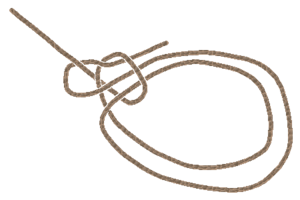
Nœud de Calfat
Le nœud de calfat est un nœud de boucle, un peu particulier en ce sens qu'il est en fait composé de deux boucles. C'est un des nombreux dérivés du nœud de chaise au même titre que le nœud de chaise double sur son double auquel il ressemble beaucoup. Sa particularité par rapport à ce dernier est que les deux boucles sont ajustables l'une par rapport à l'autre, même quand le nœud est serré.